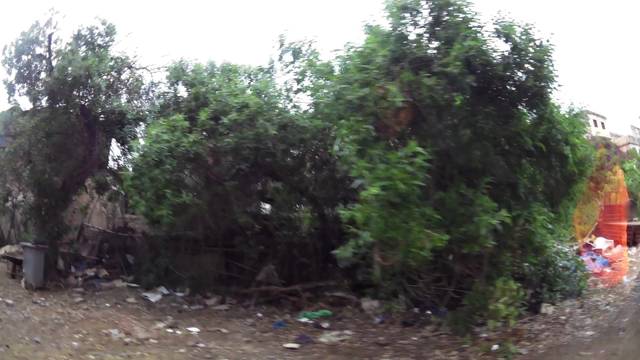
Region: Morocco
Coordinates: 33.567, -7.613